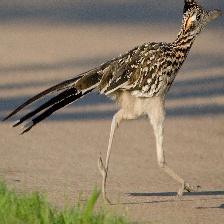
Species: ROADRUNNER
Scientific name: GEOCOCCYX